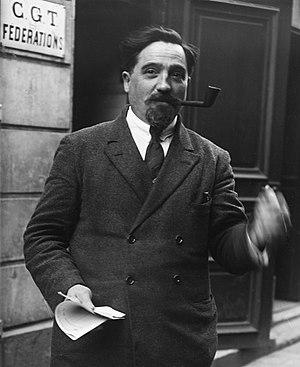
Georges Dumoulin (1877-1963), en 1920.
Un paradoxe français : Antiracistes dans la Collaboration, antisémites dans la Résistance est un ouvrage du chercheur et universitaire Simon Epstein, historien dont les travaux portent sur l’histoire d’Israël et de la France, et spécialiste de l'antisémitisme.